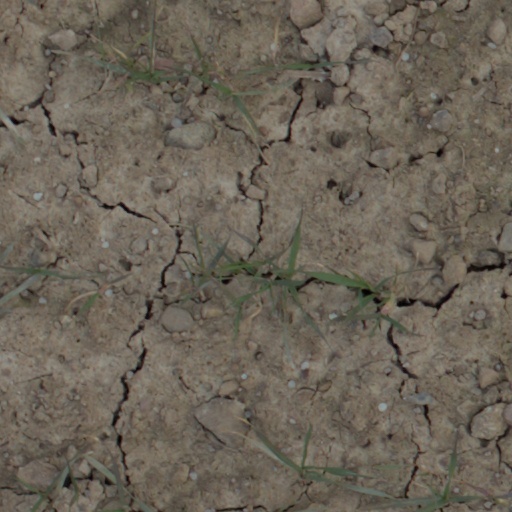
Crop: wheat